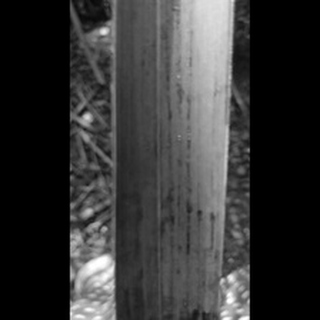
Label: healthy_sugarcane